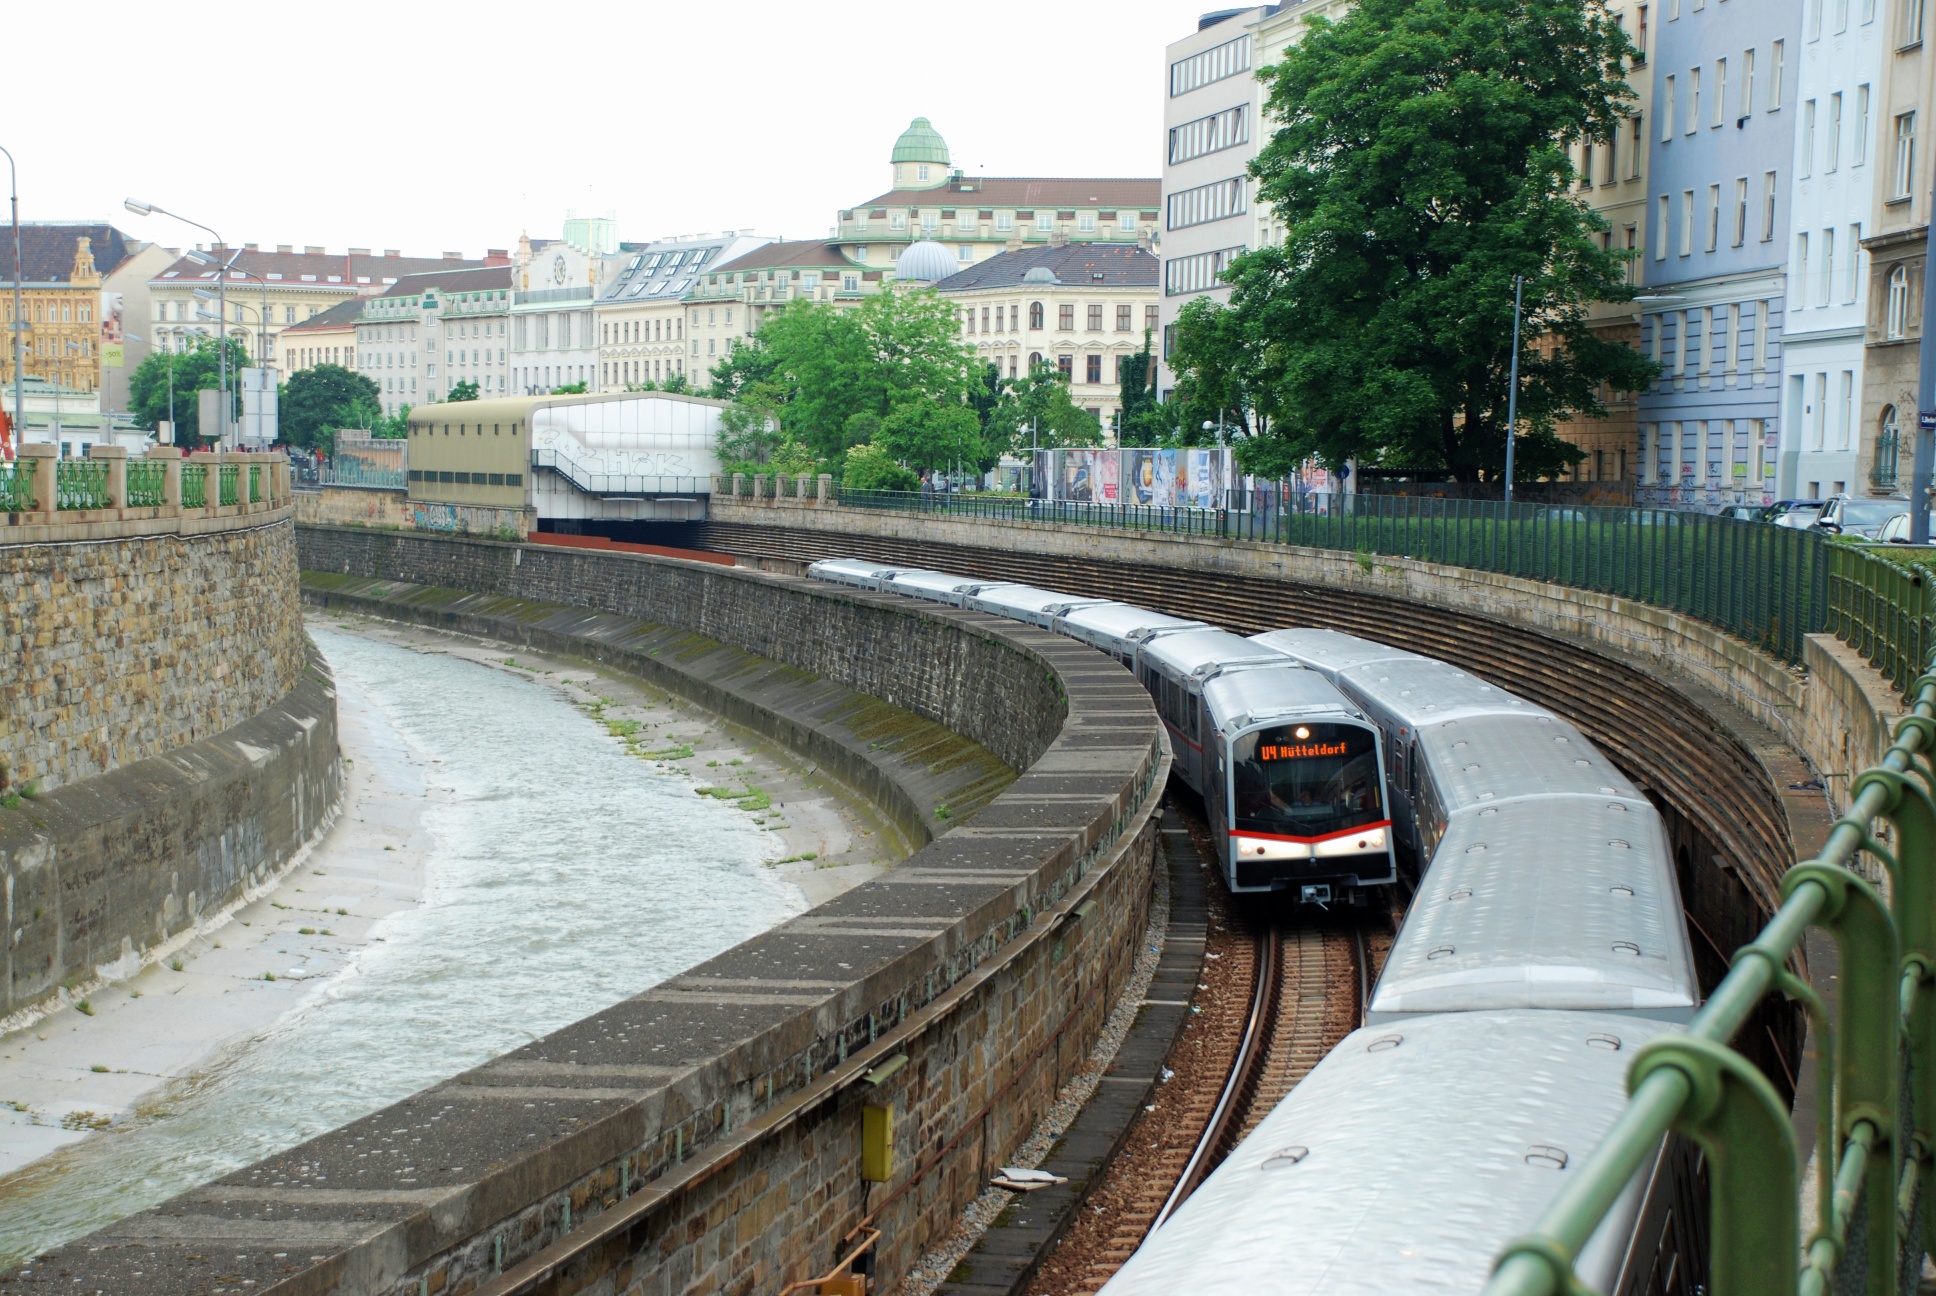
track, road, city, canal, overpass, cityscape, transport, vehicle, nikon, lane, waterway, public transport, austria, vienna, d80, cityscapes, wien, 18135mmf3556g, nikond80, osterreich, residential area, rolling stock